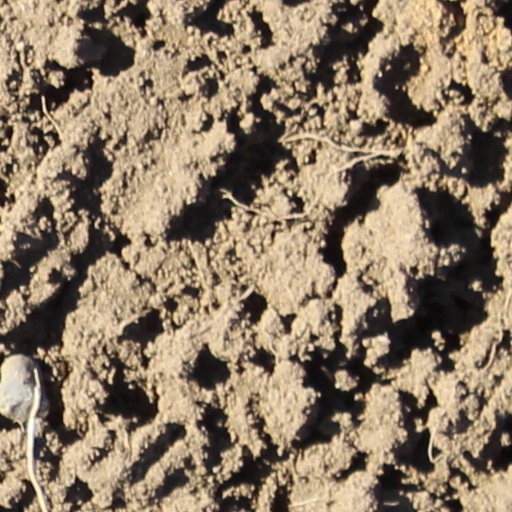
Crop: wheat